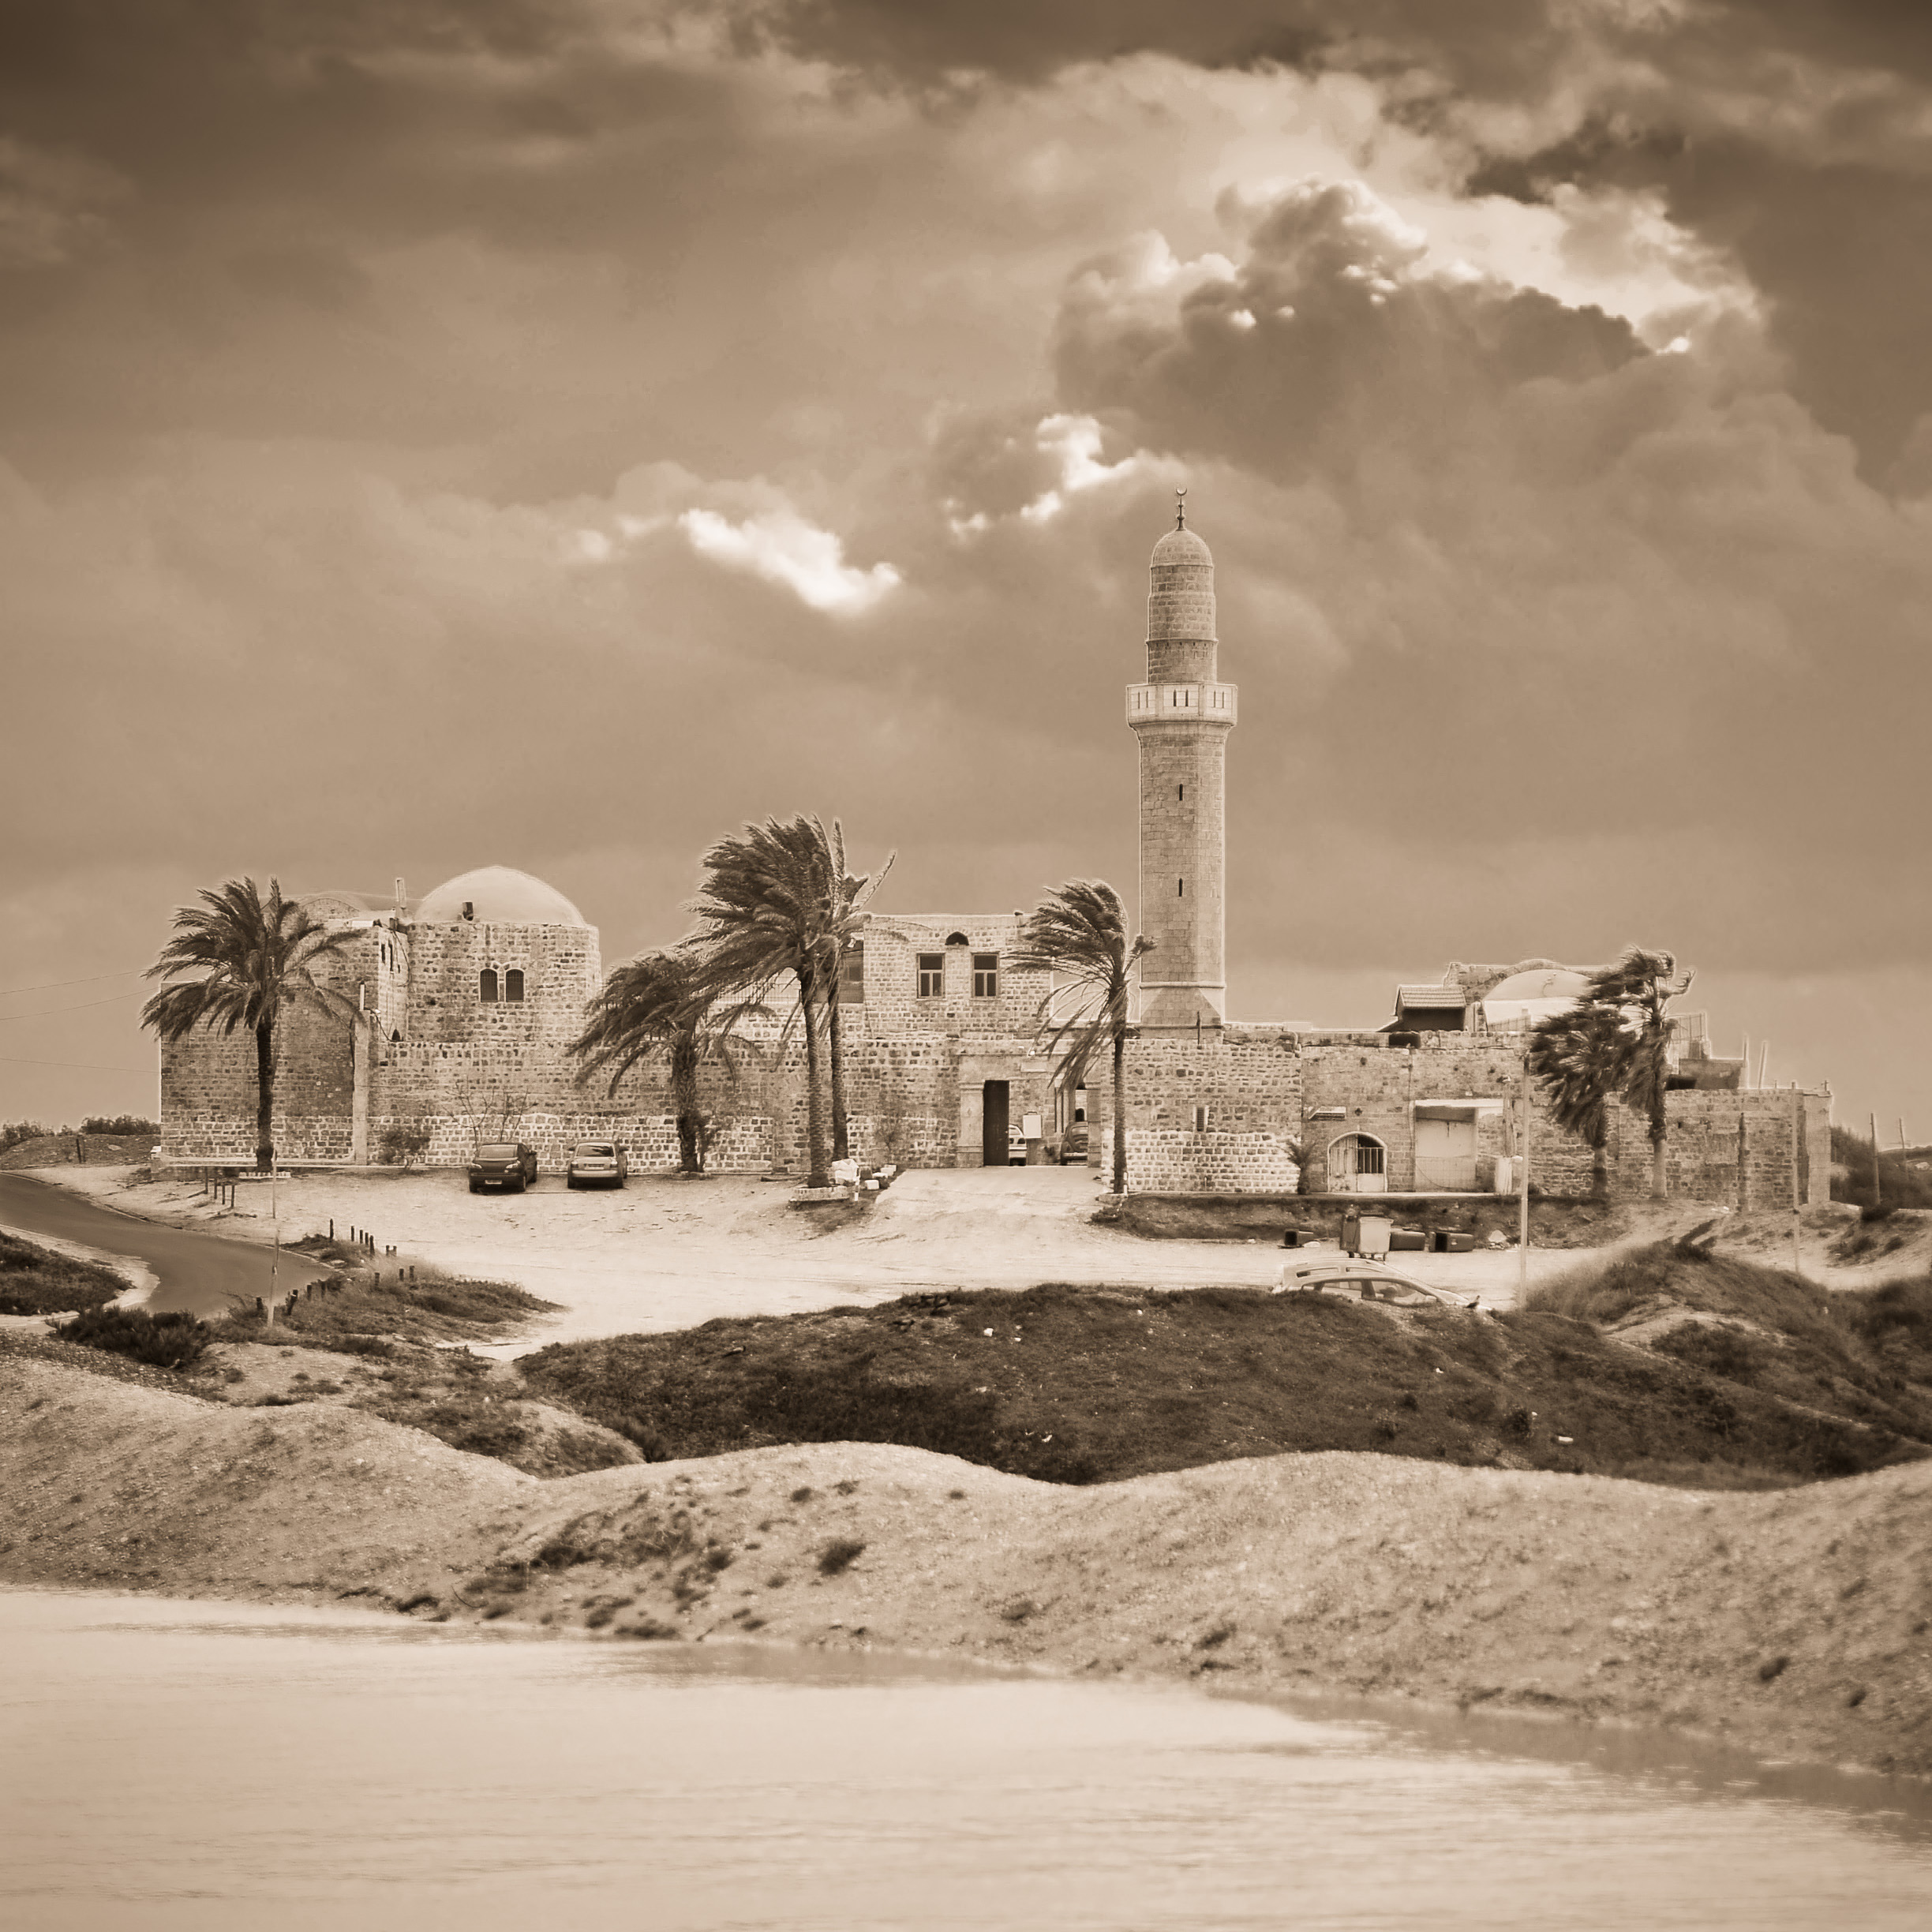
landscape, sea, coast, sand, winter, tower, storm, nikon, monochrome, bw, blackandwhite, sepia, clouds, ruins, mosque, tamron, d5100, israel, 1750mm, herzelia, herzeliya, sidnaali, sidnaalimosque, monochrome photography, ancient history